Edsel Roundup

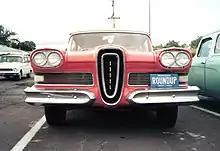
Front view of the Edsel Roundup, showing its controversial "horse collar" grille

While their roll-out was highly publicized in the fall of 1957, Edsels were a marketing disaster for Ford. Total output for the Roundup stood at 963 units. The low output number could be attributed to the declining popularity of two-door wagons in the American market and the Edsel's overall lack of consumer appeal.